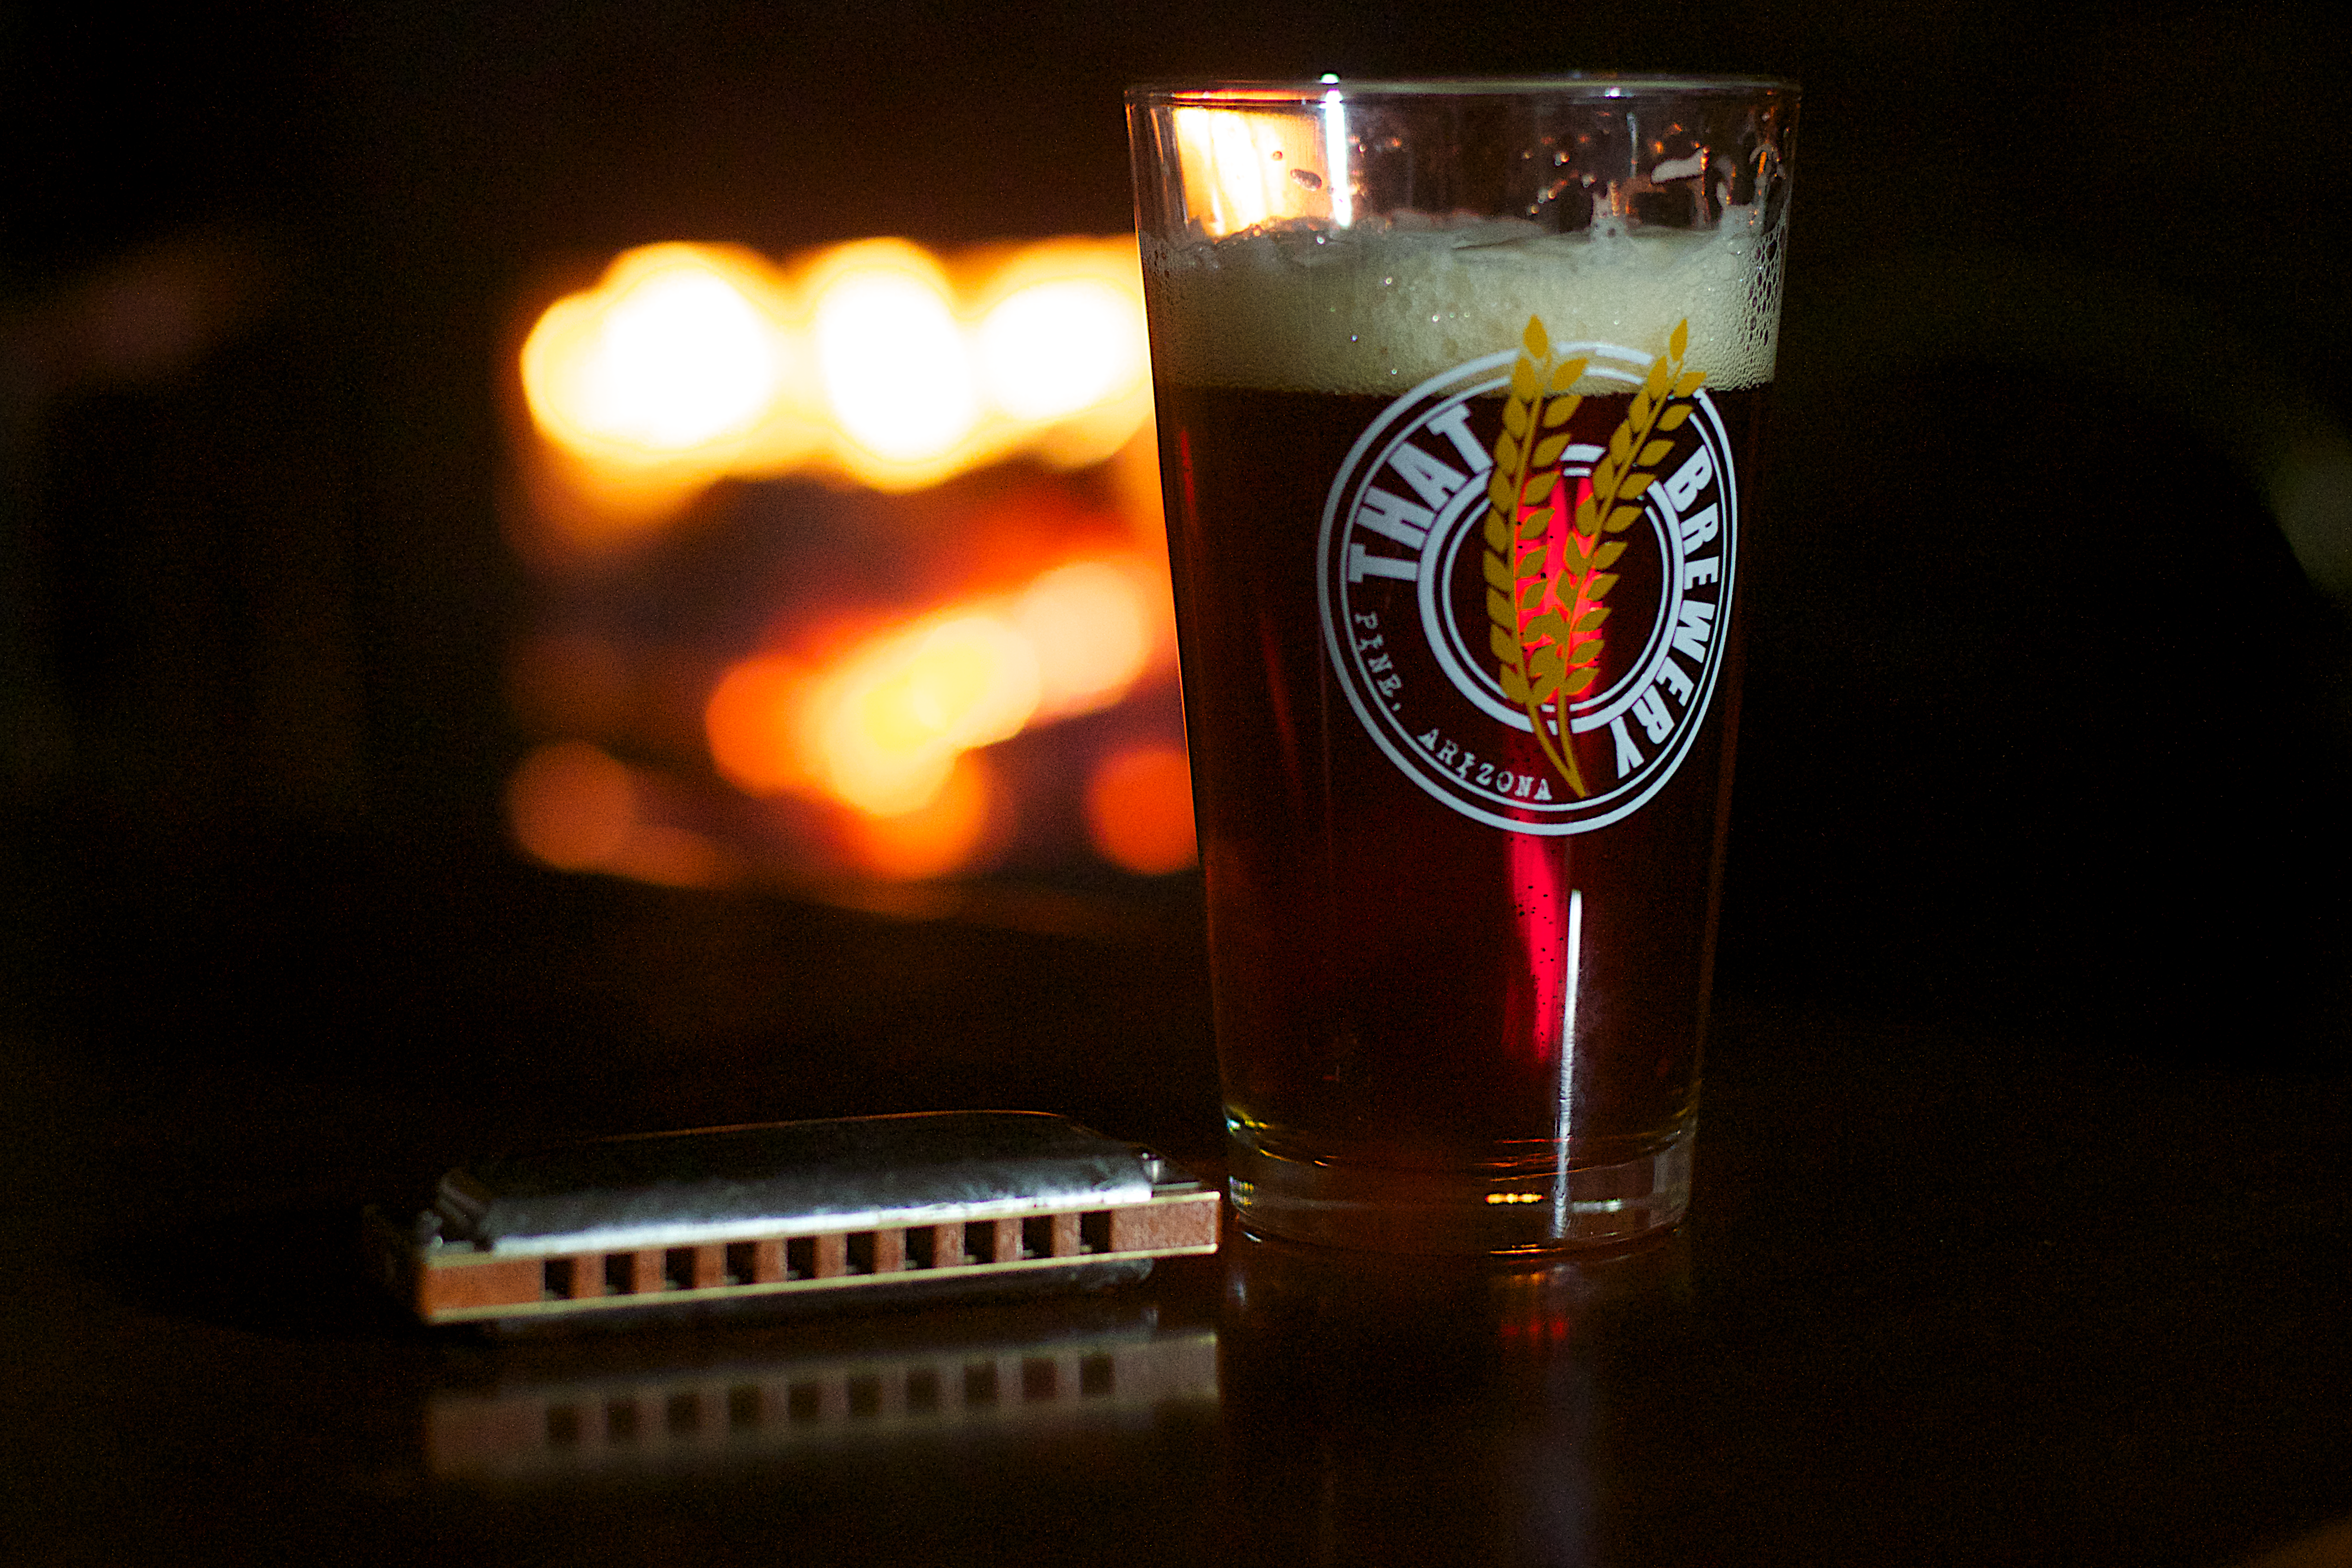
beer, cool image, cool photo, i, thatbrewery